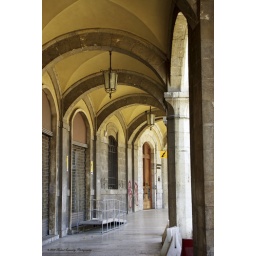
A stone arched covered walkway in Pisa. Taken just after leaving the train station and walking to the bell tower.